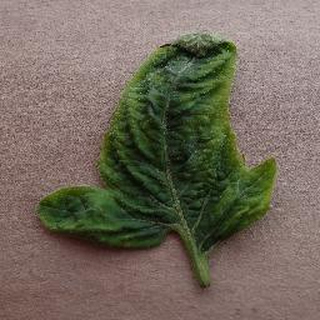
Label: tomato_yellow_leaf_curl_virus